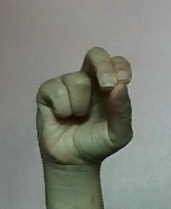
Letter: gaaf